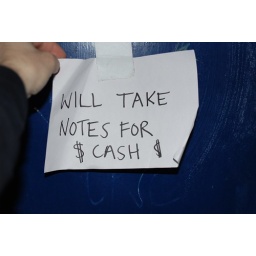
Note on a door in a back street